2010 Lenox Industrial Tools 301

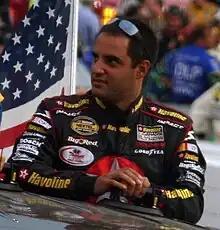
Juan Pablo Montoya sat on the pole with a qualifying time of 28.78.

During qualifying, forty-five cars were entered, but only forty-three was able to race because of NASCAR's qualifying procedure. Montoya clinched his third career pole position, with a time of 28.78. He was joined on the front row of the grid by Kasey Kahne. Kurt Busch qualified third; Rick Hendrick's driver Mark Martin qualified fourth. Newman started fifth, after keeping his speed from first practice. David Reutimann, Joe Nemechek, Sam Hornish Jr., Clint Bowyer and Johnson rounded off the top ten. The two drivers that did not qualify were Travis Kvapil and Mike Bliss.